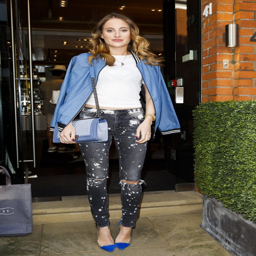
pin for later : all the ripped denim and a bomber jacket with blue accessories gave person a more edgy look than usual at an exhibition .